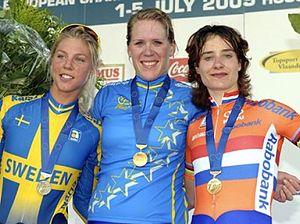
Les Championnats d'Europe de cyclisme sur route 2009 se sont déroulés du 1ᵉʳ au 5 juillet 2009, à Hooglede en Belgique.
La Saison 2009 de l'équipe Columbia-Highroad puis de l'équipe Columbia-HTC Women est la septième de la structure professionnelle de cyclisme sur route féminin Columbia-Highroad, connue de 2002 à 2007 sous le nom de T-Mobile. L'équipe a pour objectif de faire aussi bien qu'en 2008, où elle avait été numéro un mondial. Dès le mois d'avril, les blessures de Judith Arndt, la leader de l'équipe, pénalise beaucoup l'ensemble. Malgré des résultats d'ensemble satisfaisants, une seconde place au classement UCI par équipe et 46 victoires, la saison est quelque peu en retrait. Ina-Yoko Teutenberg est la principale source de satisfaction : elle remporte plus de la moitié des victoires ainsi que le Tour des Flandres, l'unique manche de la Coupe du monde gagnée de la saison, et finit cinquième du classement UCI.
Eleonora Maria van Dijk, née le 11 février 1987 à Harmelen, est une coureuse cycliste néerlandaise, membre de l'équipe Trek-Segafredo. Courant sur piste et sur route, elle remporte en 2008 le championnat du monde de scratch et le championnat des Pays-Bas du contre-la-montre. Elle est également championne du monde de contre-la-montre par équipe de marques en 2012, 2013, 2016 et 2017 ainsi que championne du monde du contre-la-montre individuelle en 2013. Elle gagne les quatre premiers championnats d'Europe du contre-la-montre de 2016 à 2019. En 2014, elle remporte le Tour des Flandres, épreuve de coupe du monde et monument du cyclisme.
L'équipe cycliste Canyon-SRAM est une équipe cycliste féminine allemande. Elle est issue de l'équipe T-Mobile créée en 2002 et a également portée le nom de High Road, Columbia, Columbia-Highroad, Columbia-HTC, HTC-Columbia, HTC-Highroad et Specialized-Lululemon au cours de son histoire. Elle a également alterné entre le pavillon allemand et américain. L'homme d'affaire américain Bob Stapleton a pris une grande part dans sa formation, puis a dirigé directement l'équipe, conjointement avec l'équipe masculine, de 2005 à 2011. En 2012, après l'arrêt de l'équipe masculine, Kristy Scrymgeour reprend l'équipe féminine. Son directeur sportif est Ronny Lauke depuis 2008. En 2016, ce dernier devient directeur de la formation.
Emilia Fahlin, née le 24 octobre 1988 à Örebro, est une coureuse cycliste suédoise, professionnelle depuis 2007.